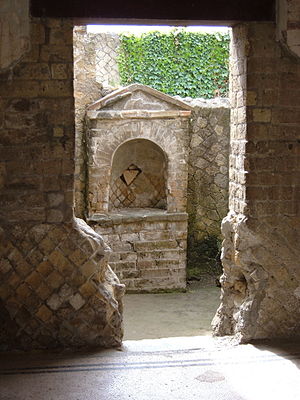
Penater
Husalter for penater i Herculaneum.
Penater var i romersk mytologi guddommelige væsner, som bevogtede husets forråd og i overført betydning over hele familiens velstand. Oprindeligt to guddomme i hjemmets forrådskammer.